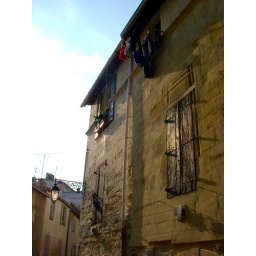
red shirt in context